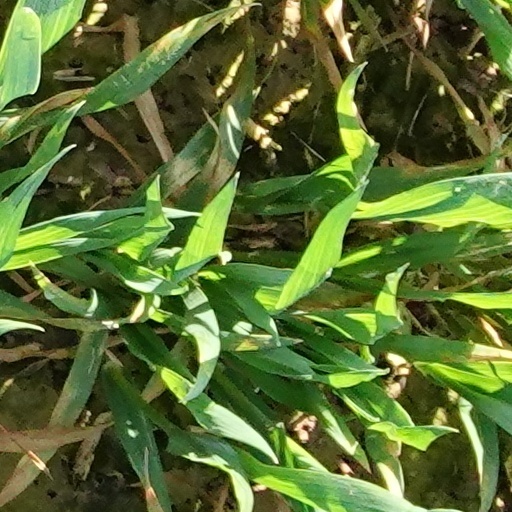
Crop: wheat